Herne Hill railway station

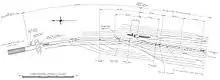
A map showing the layout of the former sidings north of Herne Hill and the point of the 1960 collision

On 6 November 1947, a steam train approaching from West Dulwich passed a signal at danger in heavy fog and crashed into an electric train crossing the station's south junction towards Tulse Hill. One passenger on the electric train was killed and nine others were hospitalised.